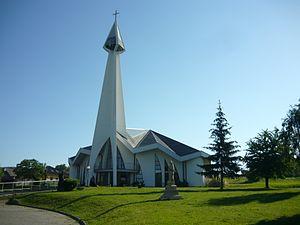
L’église de la Miséricorde divine de Jacovce (Slovaquie). Русский: Церковь Божьего Милосердия в Яцовце (Словакия). Slovenčina: Kostol Božieho milosrdenstva v Jacovciach (Slovensko).
Jacovce est un village de Slovaquie situé dans la région de Nitra.